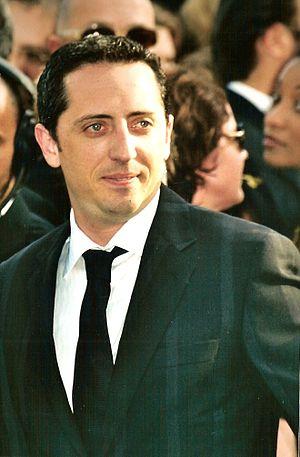
Gad Elmaleh au festival de Cannes
Gad Elmaleh, né le 19 avril 1971 à Casablanca, au Maroc, est un humoriste, acteur et réalisateur maroco-franco-canadien.